New York City (Kylie Minogue song)

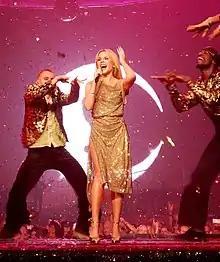
Minogue performing a medley of "New York City", "Raining Glitter" and "On a Night Like This" during the Golden Tour (2018–19).

"New York City" was released as a digital single on May 3, 2019, and was included on Minogue's greatest hits album "" (2019). It was the only original song on the 42-track compilation. While included on the CD tracklist, the song was only available as a digital bonus track on the vinyl release of "Step Back in Time: The Definitive Collection". "New York City" premiered on BBC Radio 2 on the same day, during "The Zoë Ball Breakfast Show". On 21 June, the DJ Fresh remix was released as a stand-alone single, distributed by record label BMG, and Minogue's own company Darenote Limited. To commemorate Stonewall 50 – WorldPride NYC 2019, DJ Toy Armada and DJ Grind made a remix of "New York City" available on SoundCloud in June 2019, dubbed as the "2019 WorldPride Remix".